Scarlett Kiernan

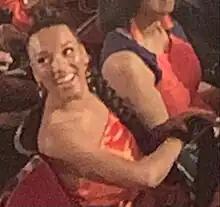
Laura White portrayed fellow newcomer Princess Buchanan, who blackmails Scarlett.

Scarlett is shown to struggle with her new job as a receptionist at the beginning of her tenure. When the leader of the clinical commissioning group visits Sutton Vale, Scarlett argues with "very demanding" patient Denise Willoughby (Susie Fairfax), as well as panicking at someone's pet spider disappearing in the surgery. Princess Buchanan (Laura White) is intrigued when she overhears Scarlett's interest in learning about the vulnerable patient assessment scheme (VPAS). Emma explains that Scarlett is attempting to seem keen to keep her job, since she is still on probation. Princess then "targets" Scarlett by pretending to be nice to her and suggesting a scheme in which it seems that she is doing more work than she really is. It is later revealed that Princess has a screenshot of Scarlett's derogatory post about the Mill. Timblick suggested that Scarlett is making a "big mistake" by trusting her. Scarlett is faced with more trouble when another of her former colleagues, Gemma Porter (Abii Strudwicke) interacts with her at the surgery. Gemma is diagnosed with a sexually transmitted infection (STI) by Sid Vere (Ashley Rice), and since she had sex with someone other than her boyfriend, Gemma becomes paranoid that Scarlett will find out and tell her boyfriend, Matt Hawthorn (James Mateo-Salt). Gemma tries to blackmail Scarlett into checking Matt's medical records to see if he also has an STI, but she refuses, so Gemma tells Sid that she checked her own medical file, which "could get her sacked". Sid does not believe her and defends Scarlett, to her surprise.